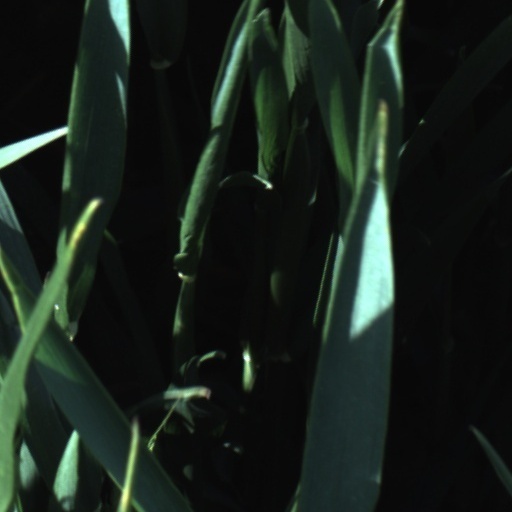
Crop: wheat